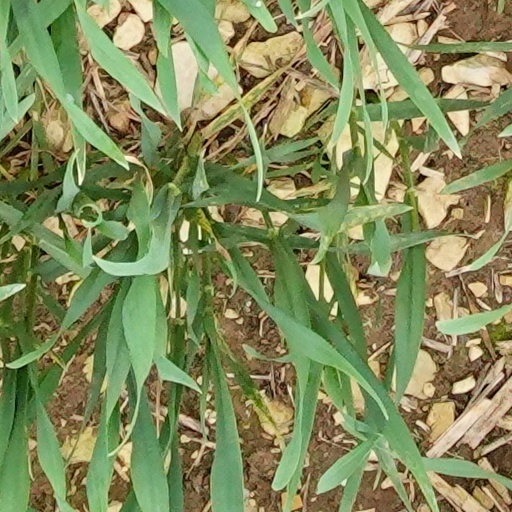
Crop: wheat